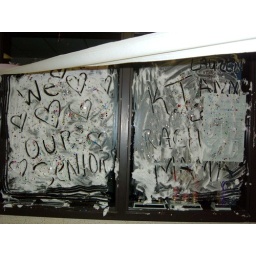
The window to the coaches office in the locker room! haha